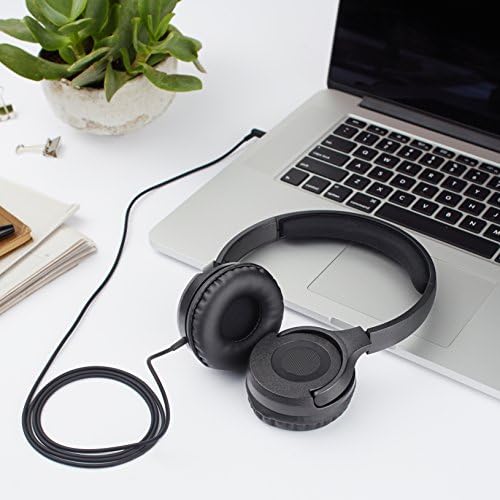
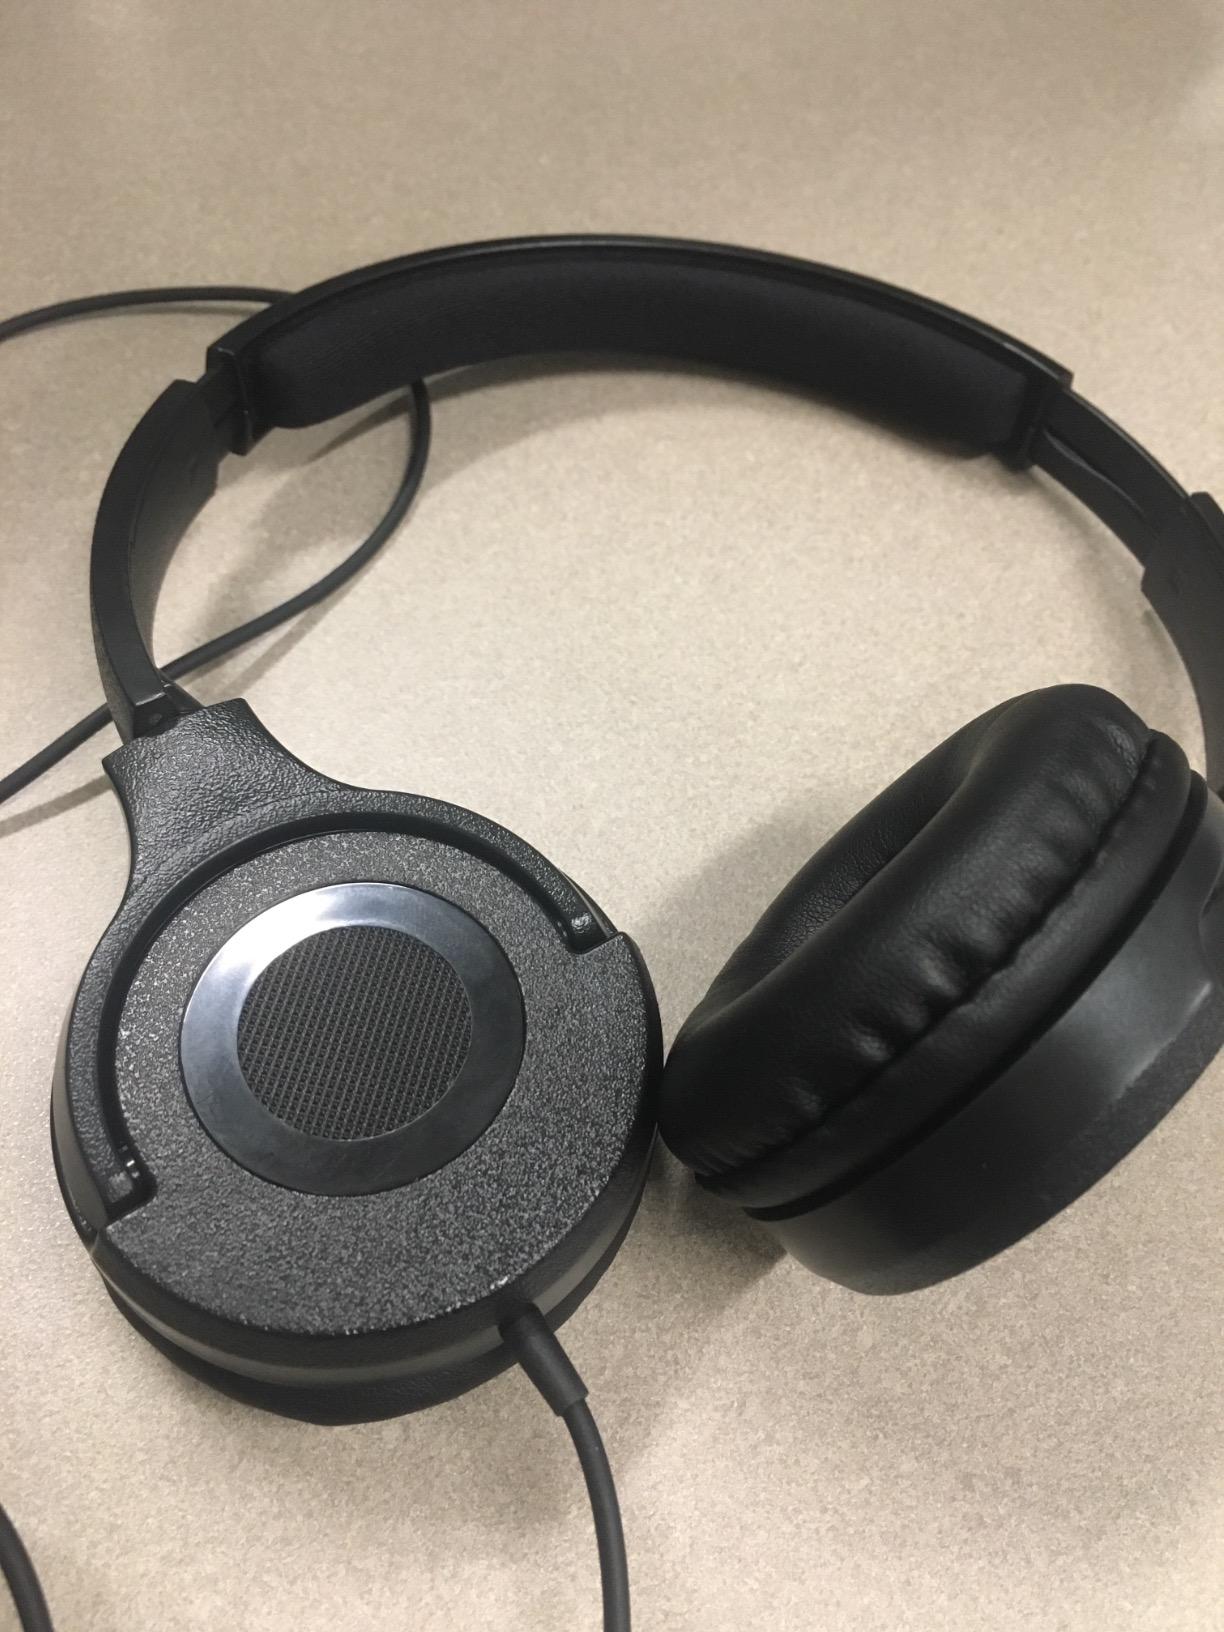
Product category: headphones
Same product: yes